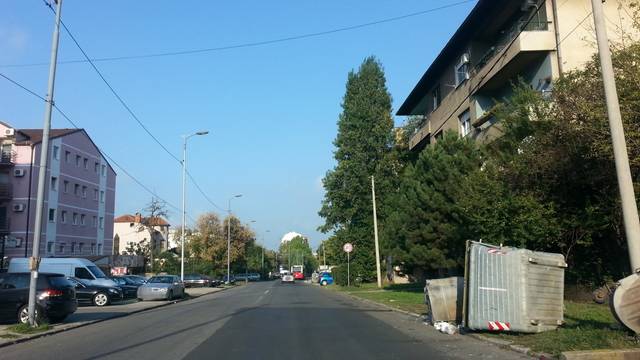
Region: Serbia
Coordinates: 44.792, 20.489